Earthquake cycle

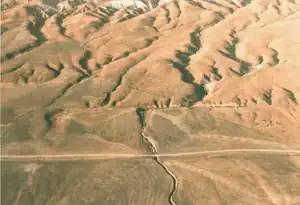
The Wallace Creek offset across the San Andreas Fault. The present channel offset represents a recent fault rupture. There are multiple abandoned channels on the left of the current channel representing multiple ancient fault ruptures.

Geological surveys are another method used to uncover ancient earthquake reoccurrences. The multiple offsets of the stream channels across the San Andreas fault at Wallace creek on Carrizo Plain is the classic evidence of fault rupture recurrence. Once an earthquake happened, the stream across the fault was cut off, leaving the offset channel abandoned, and a new channel forms. A set of abandoned channels has been discovered and is believed to be the remains of multiple ancient earthquake cycles. The sediment record is another key clue to finding ancient earthquakes. Examples are the coastal-uplift records of Muroto point near the Nankai subduction zone, caused by repeated megathrust earthquakes over many centuries; coastal uplift and tsunami records near the Hikurangi subduction margin, caused by 10 potential subduction earthquakes in the past 7000 years; and sediment accumulation recorded by 24 successive earthquakes on the strike-slip Alpine fault in the past 8000 years. Three repeated continental earthquakes in the Mongolia within the past 50,000 years have also been discovered from sediment-layer offset and growth records.